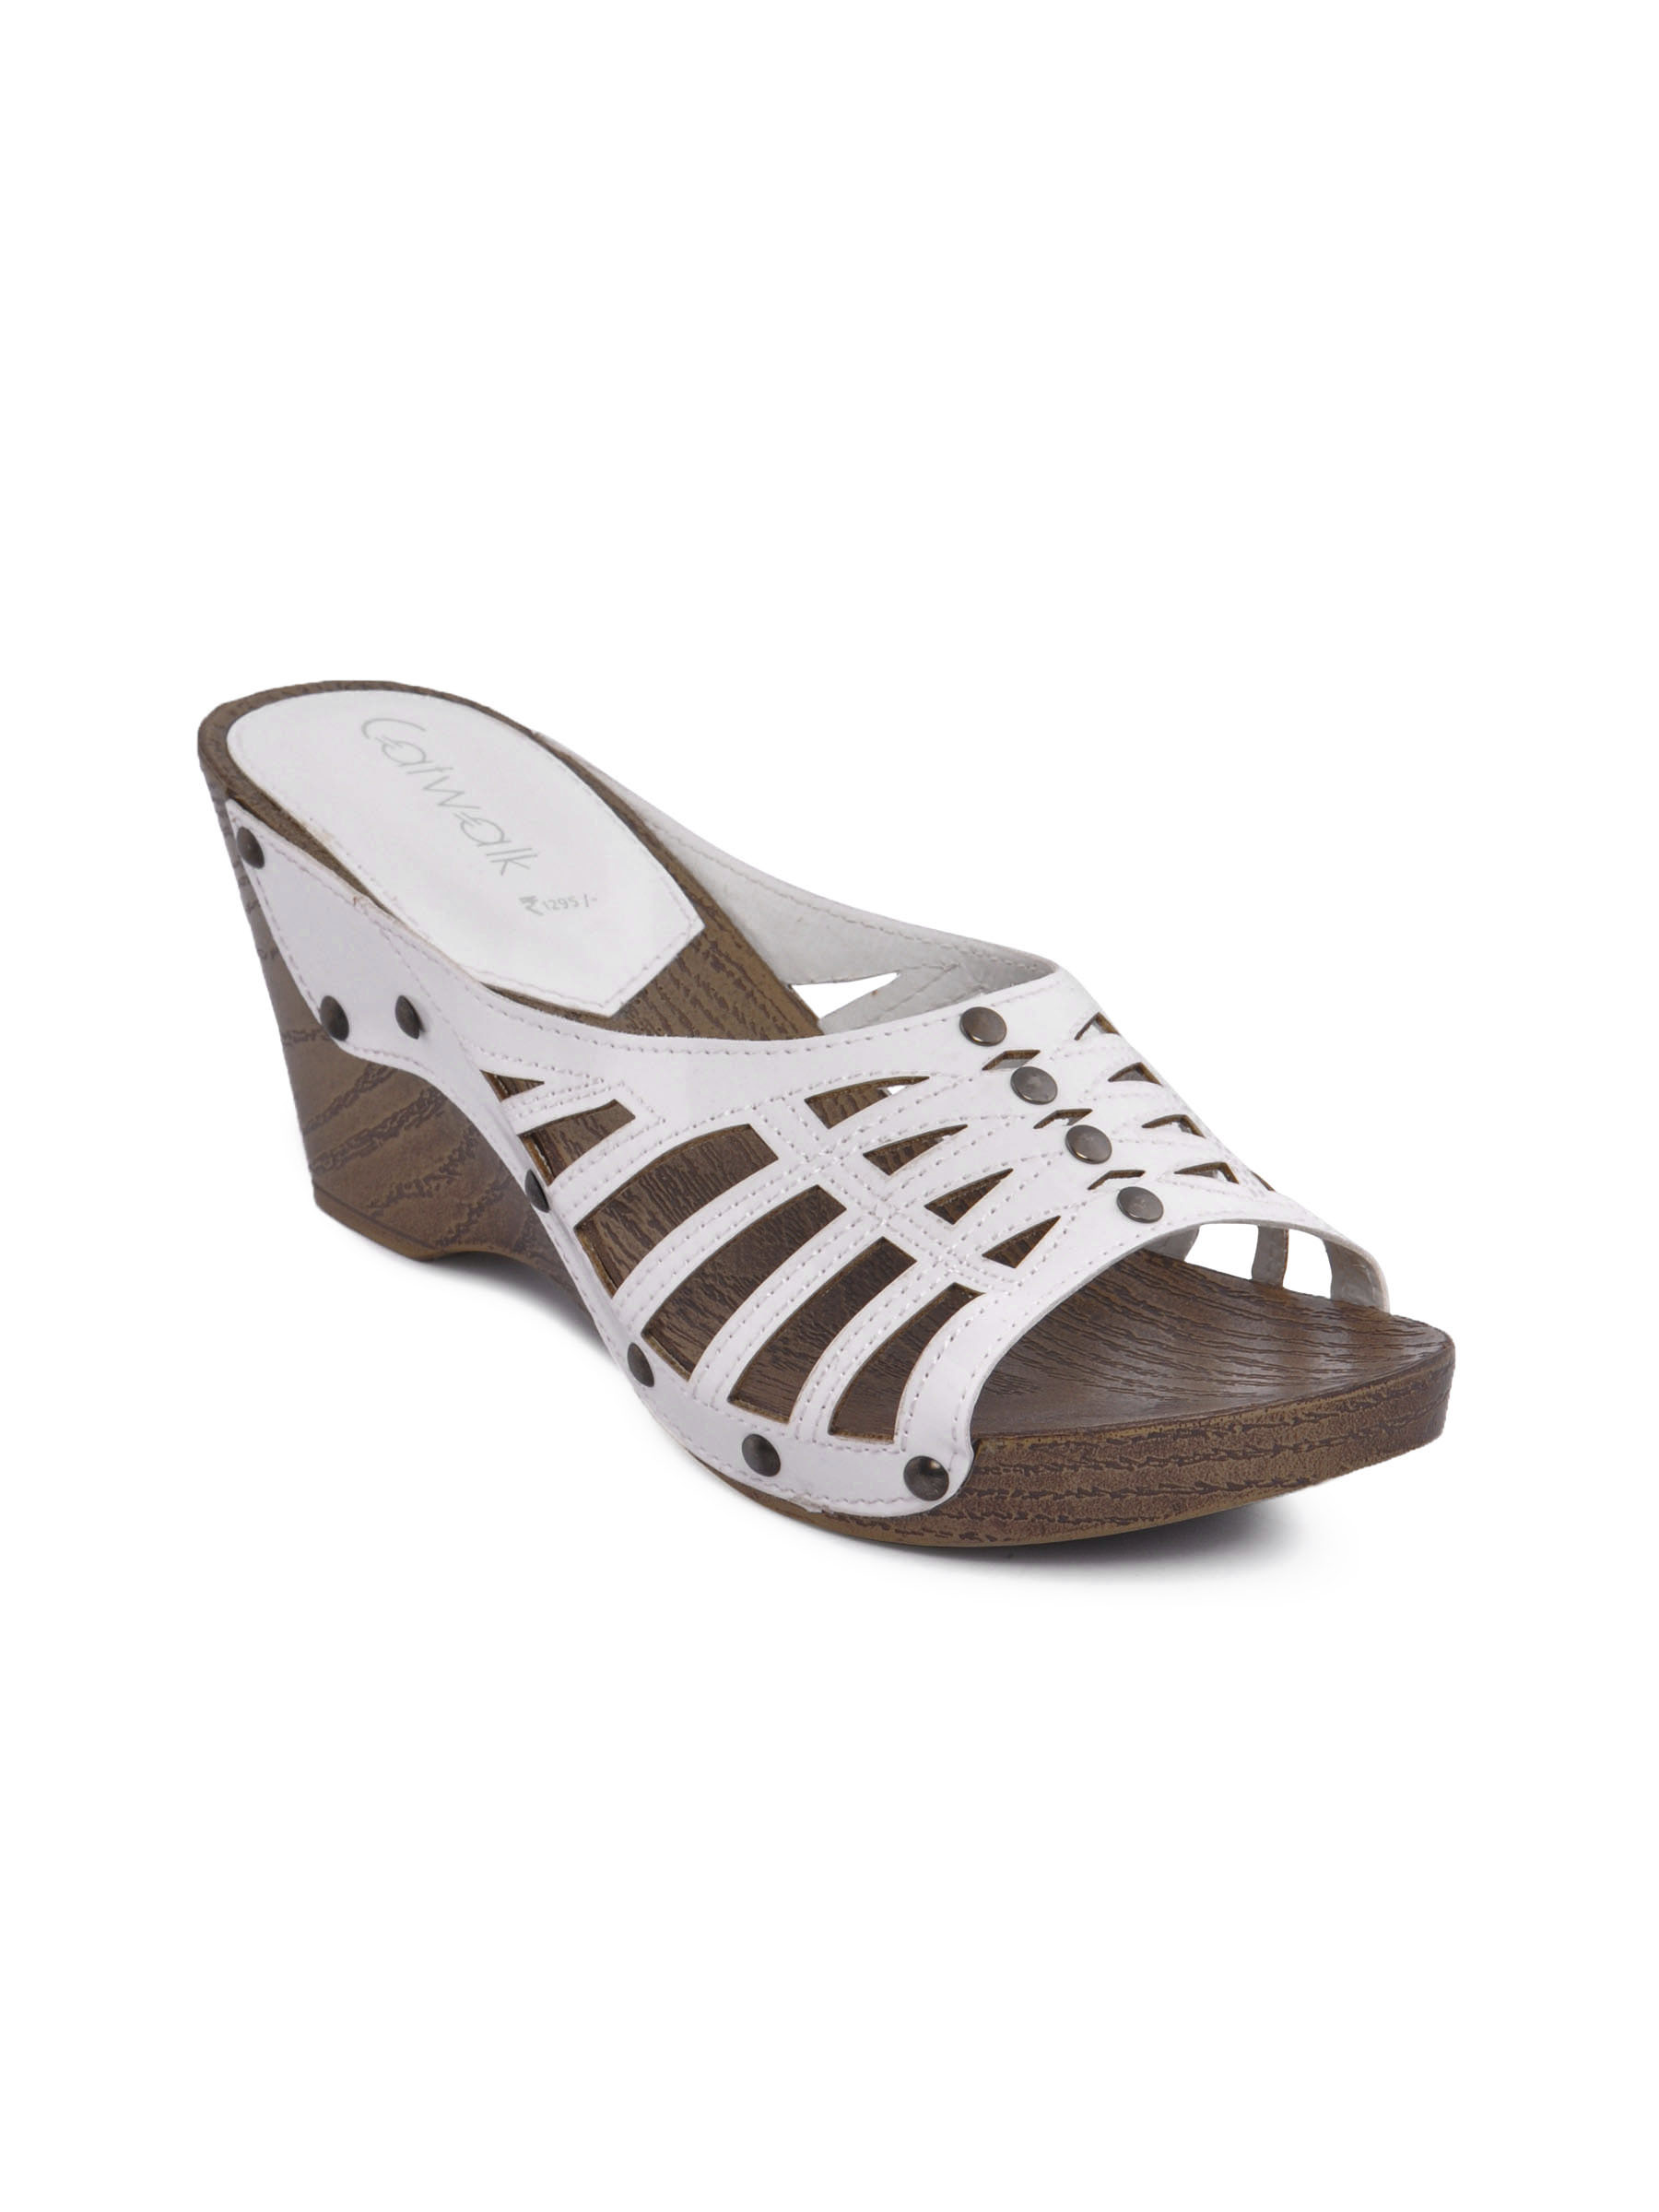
Catwalk Women Casual White Heels
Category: Footwear / Shoes / Heels
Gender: Women
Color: White
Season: Winter 2015
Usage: Casual